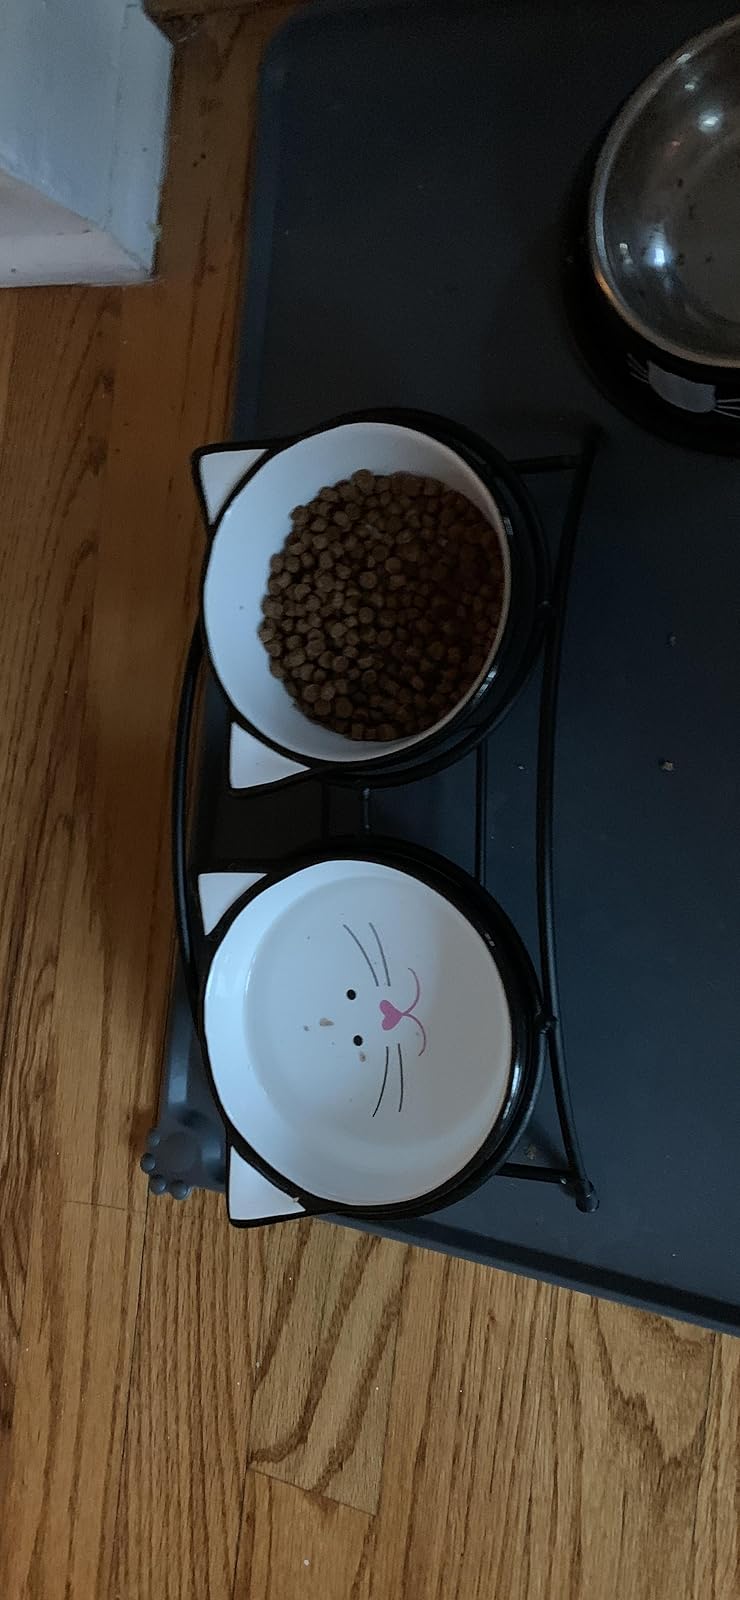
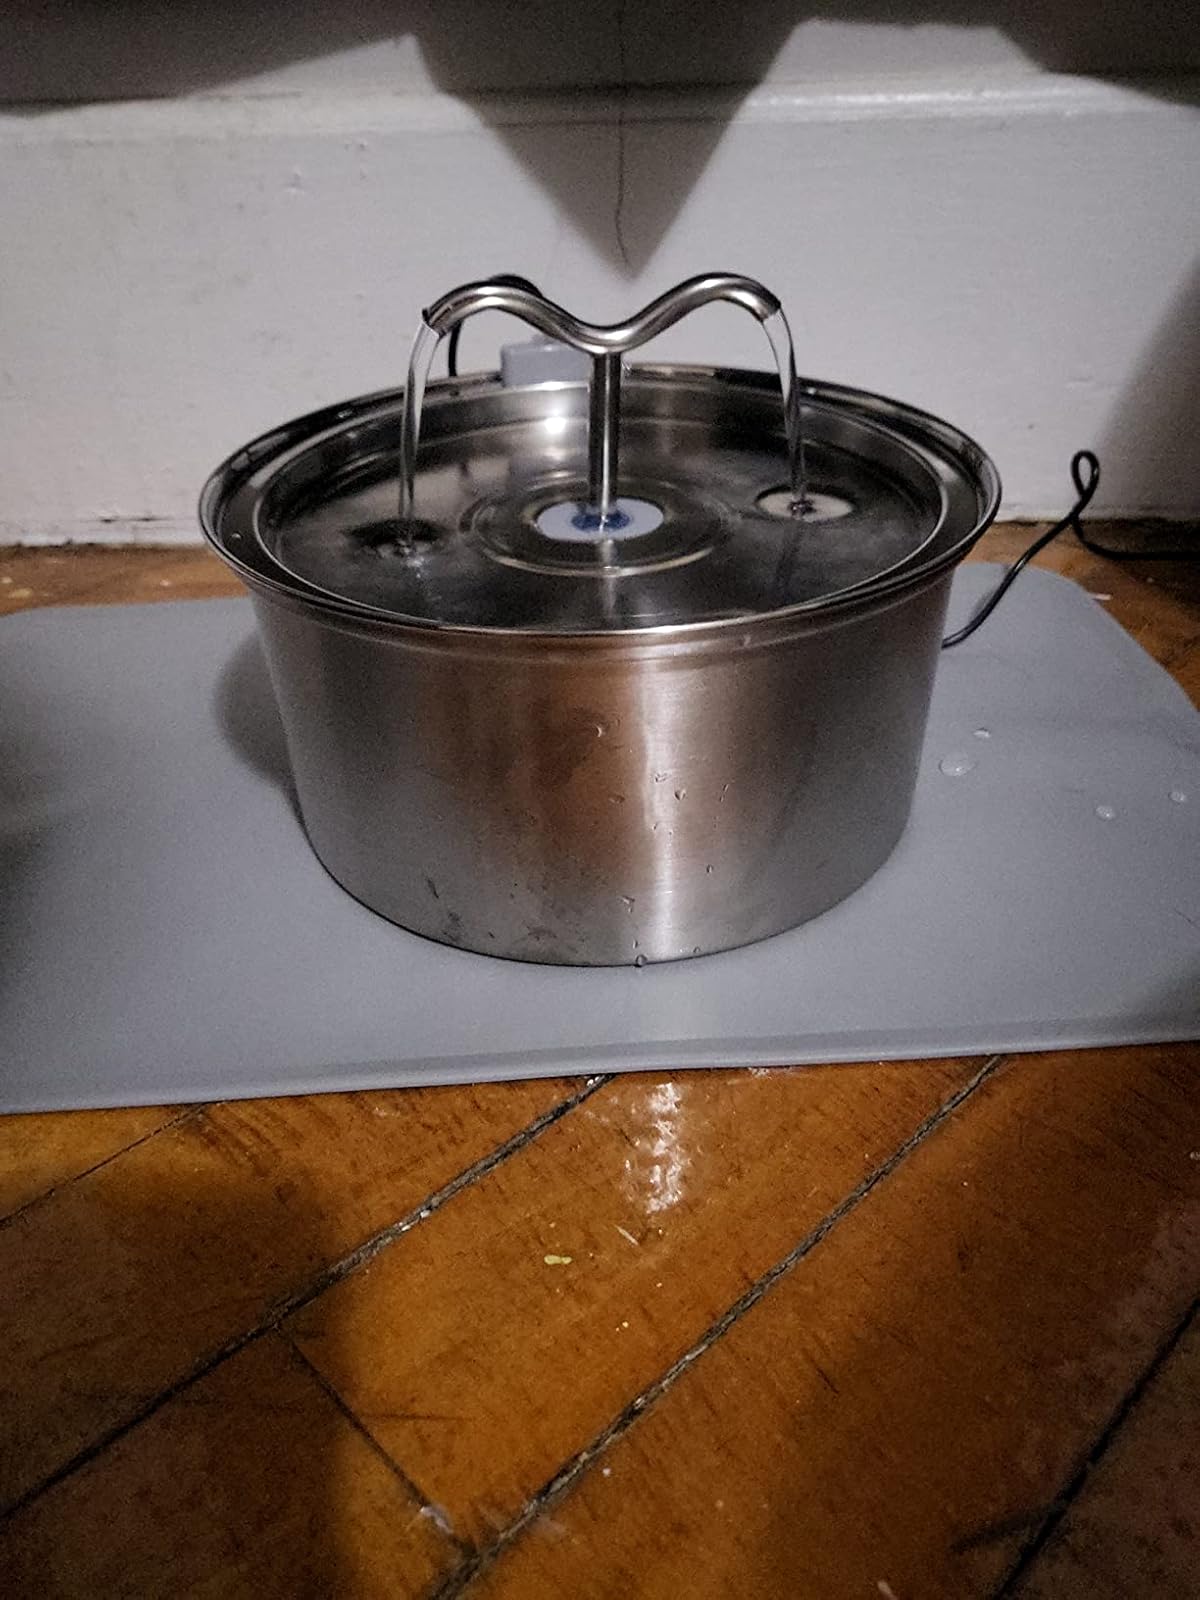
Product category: items_bowl
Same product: no